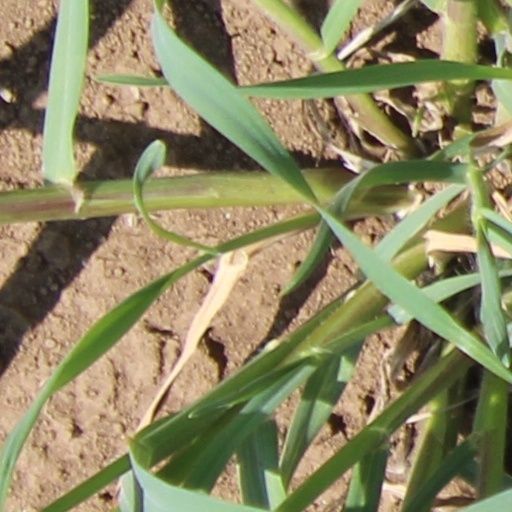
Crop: wheat